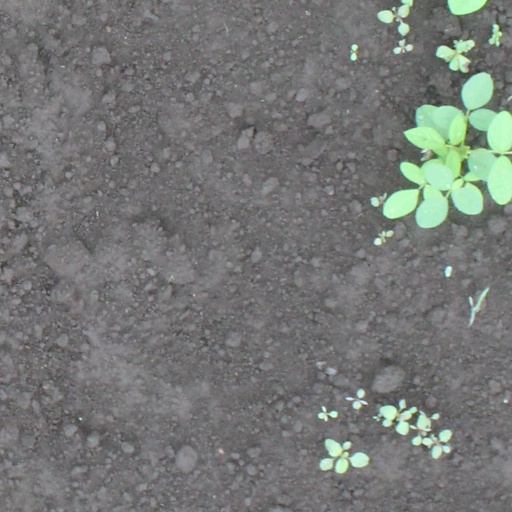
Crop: soybean